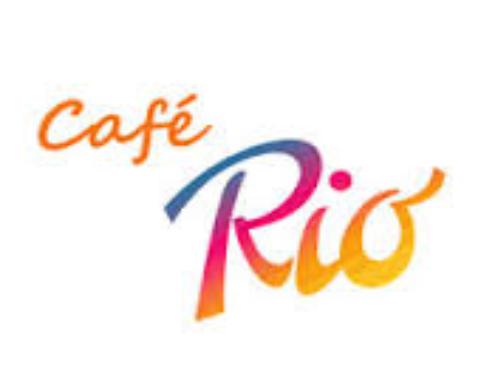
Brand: Cafe Rio
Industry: Food